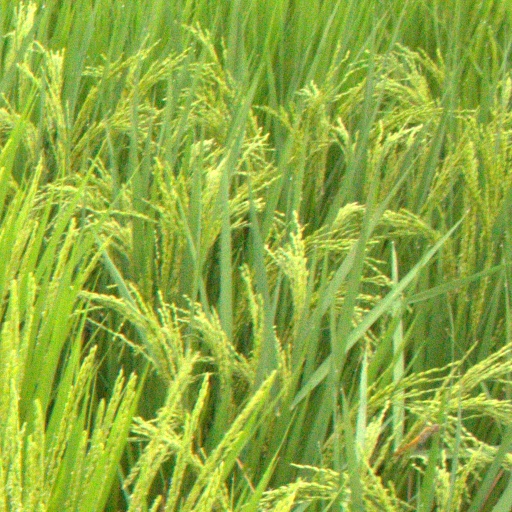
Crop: rice